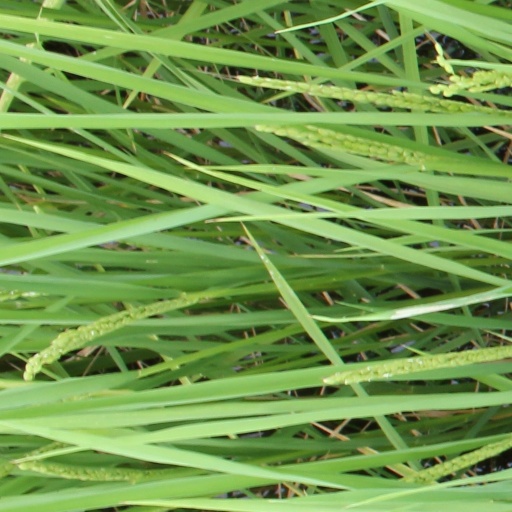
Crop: rice